Circus World Museum

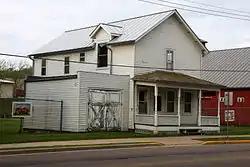
Office in Ringlingville

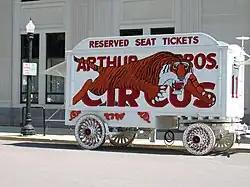
Wagon on display at Circus World Museum

Ringlingville consists of the remaining buildings of the original wintering grounds of the Ringling Brothers Circus, a National Historic Landmark. Buildings in Ringlingville include the Ring Barn, Elephant House, Animal House, Baggage Horse Barn, Winter Quarters Office, and Wardrobe Department. Tours of Ringlingville present information on the history of the Ringling Brothers Circus, as well as offering behind-the-scenes glimpses into the efforts taken by the circus while preparing for shows.